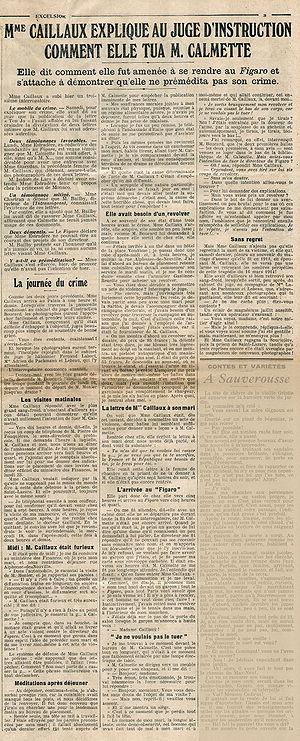
Page trois du journal Excelsior du 25 mars 1914. Article sur l'interrogatoire de Mme Caillaux.
Henriette Raynouard, à la ville Mᵐᵉ Léo Claretie puis Mᵐᵉ Joseph Caillaux, née le 5 décembre 1874 à Rueil-Malmaison et morte le 29 janvier 1943 à Mamers, est une historienne de l'art française.